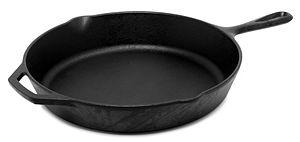
La fonte, en métallurgie, est un alliage de fer et de carbone dont la teneur est supérieure à 2%. Le carbone, qui est en sursaturation dans les fontes, peut précipiter sous forme de graphite ou de cémentite Fe₃C. Elles se distinguent par rapport aux autres alliages de par leur excellente coulabilité.